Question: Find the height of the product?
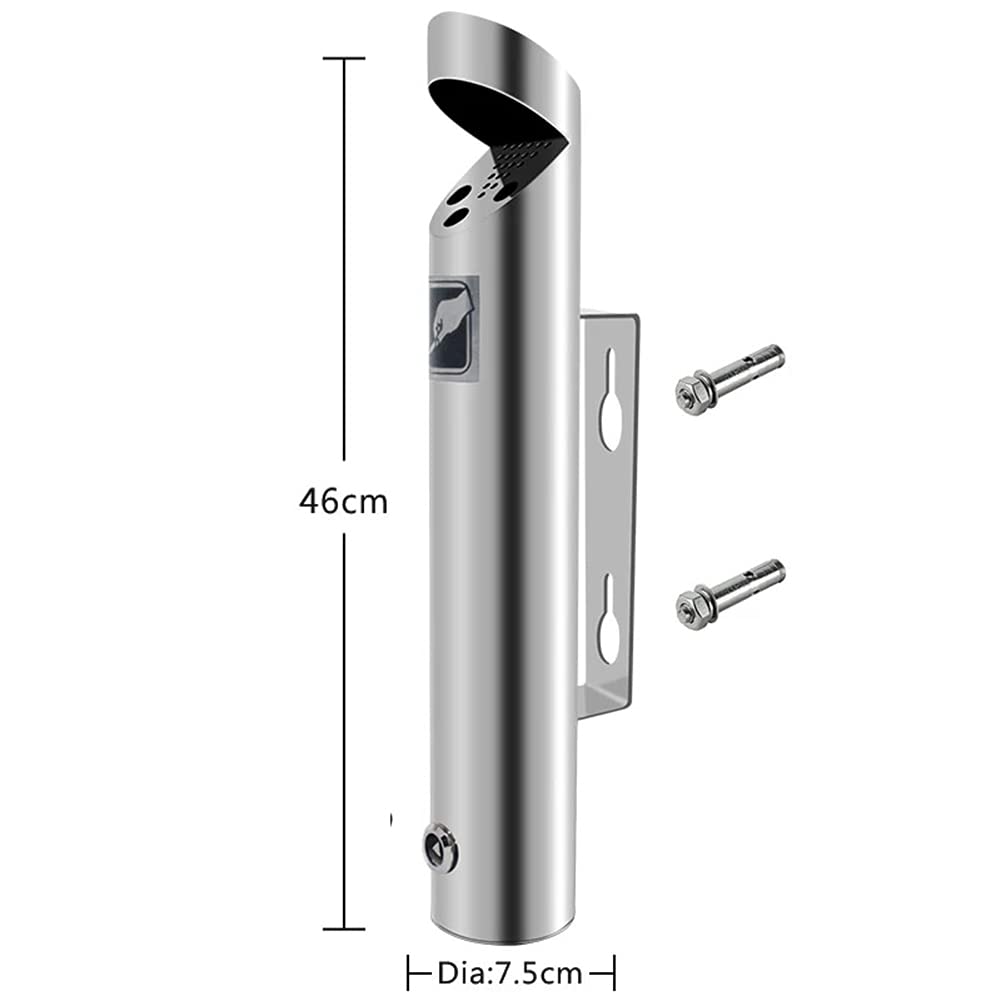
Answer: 46.0 centimetre